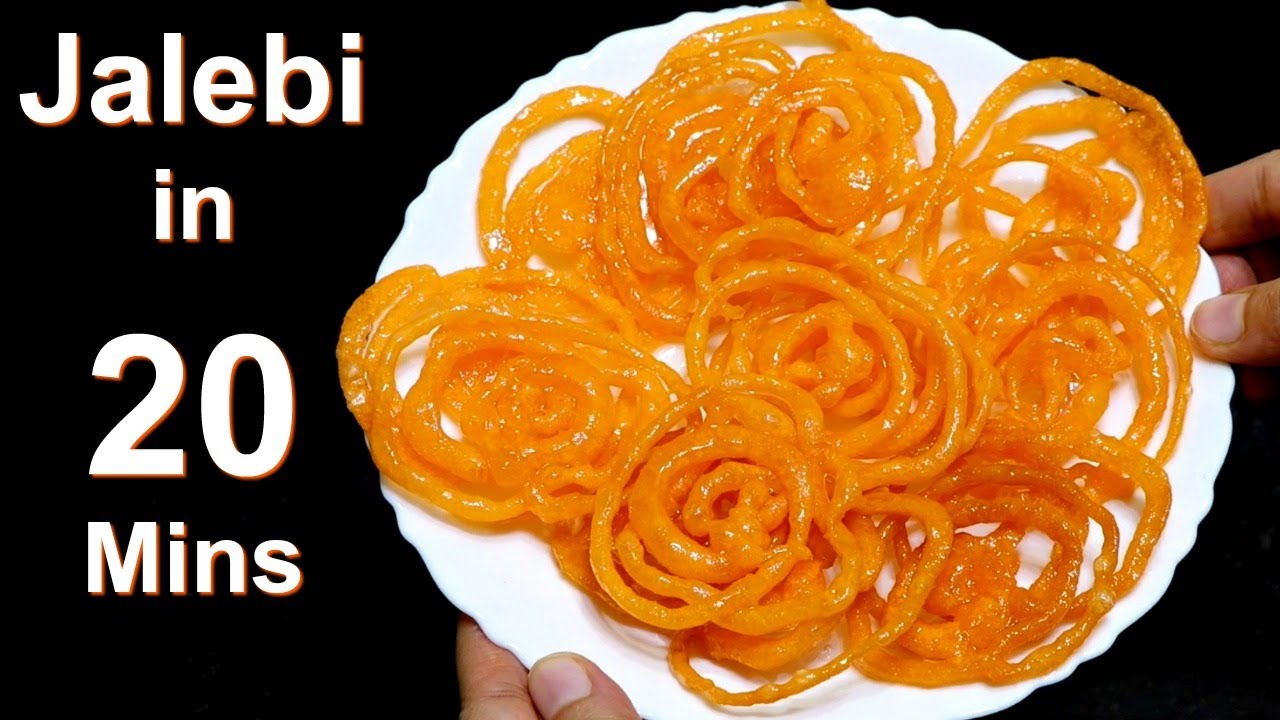
Dish: jalebi